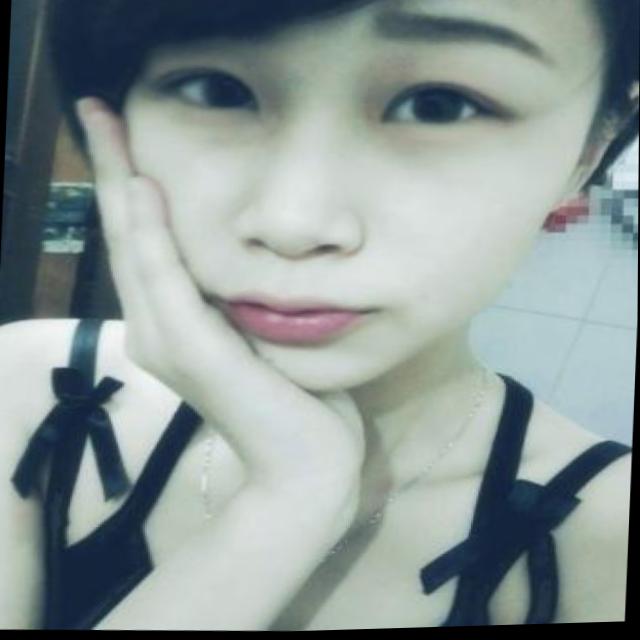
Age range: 13-20